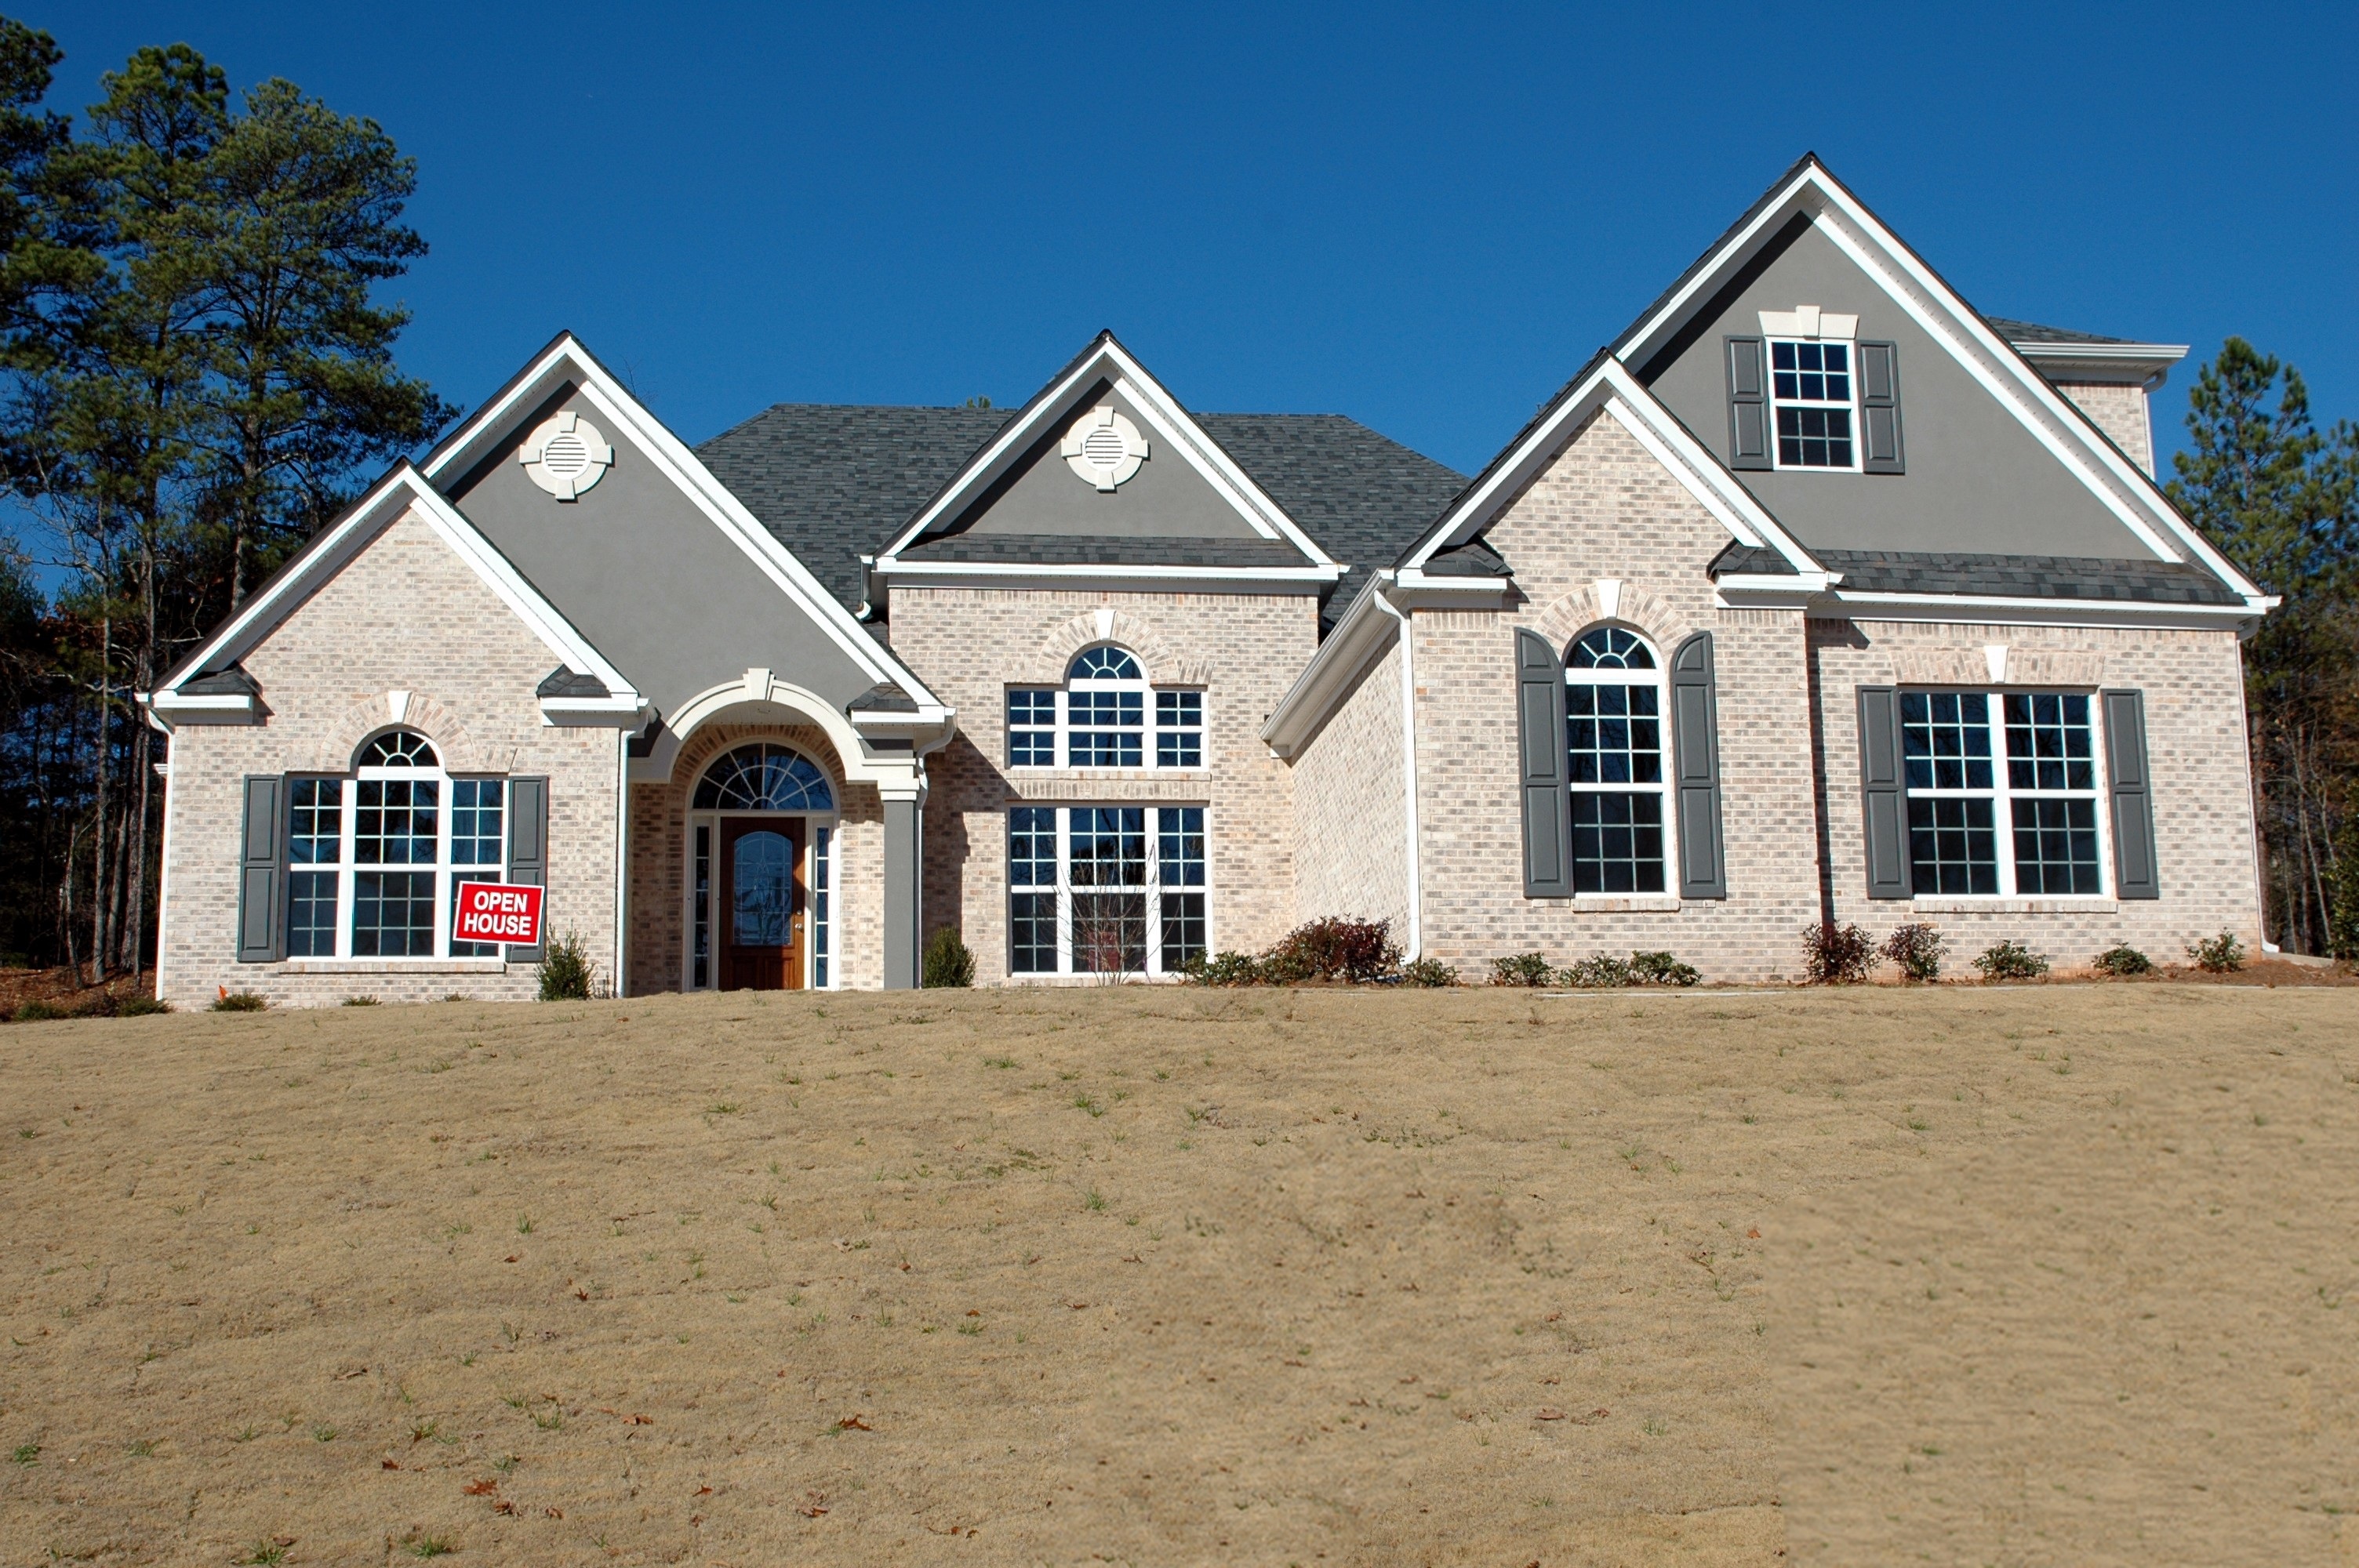
architecture, structure, wood, house, window, roof, building, home, neighborhood, suburb, construction, cottage, suburban, frame, facade, residence, property, industry, residential, brick, dwelling, family, design, farmhouse, suburbs, new, build, estate, siding, builder, real estate, home construction, investment, for sale, new home, mortgage, realty, realtor, residential area